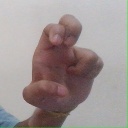
अक्षर: अ